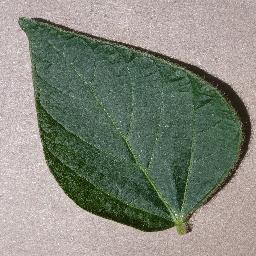
Label: Soybean___healthy